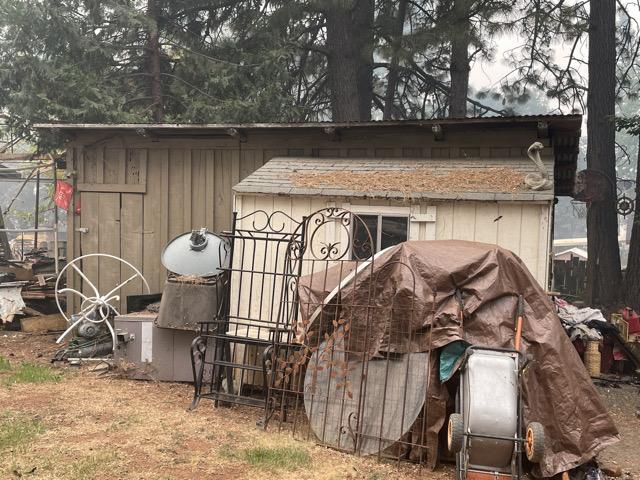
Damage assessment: no_damage